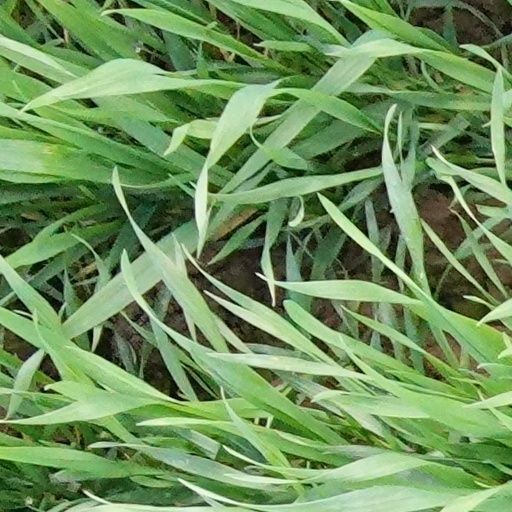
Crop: wheat